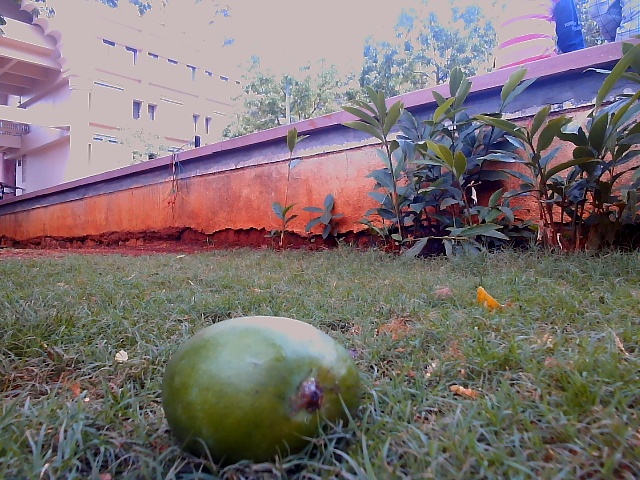
Label: Raw_Mango